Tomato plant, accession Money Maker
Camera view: horizontal (90 deg, fisheye); turntable rotation: 90 degrees
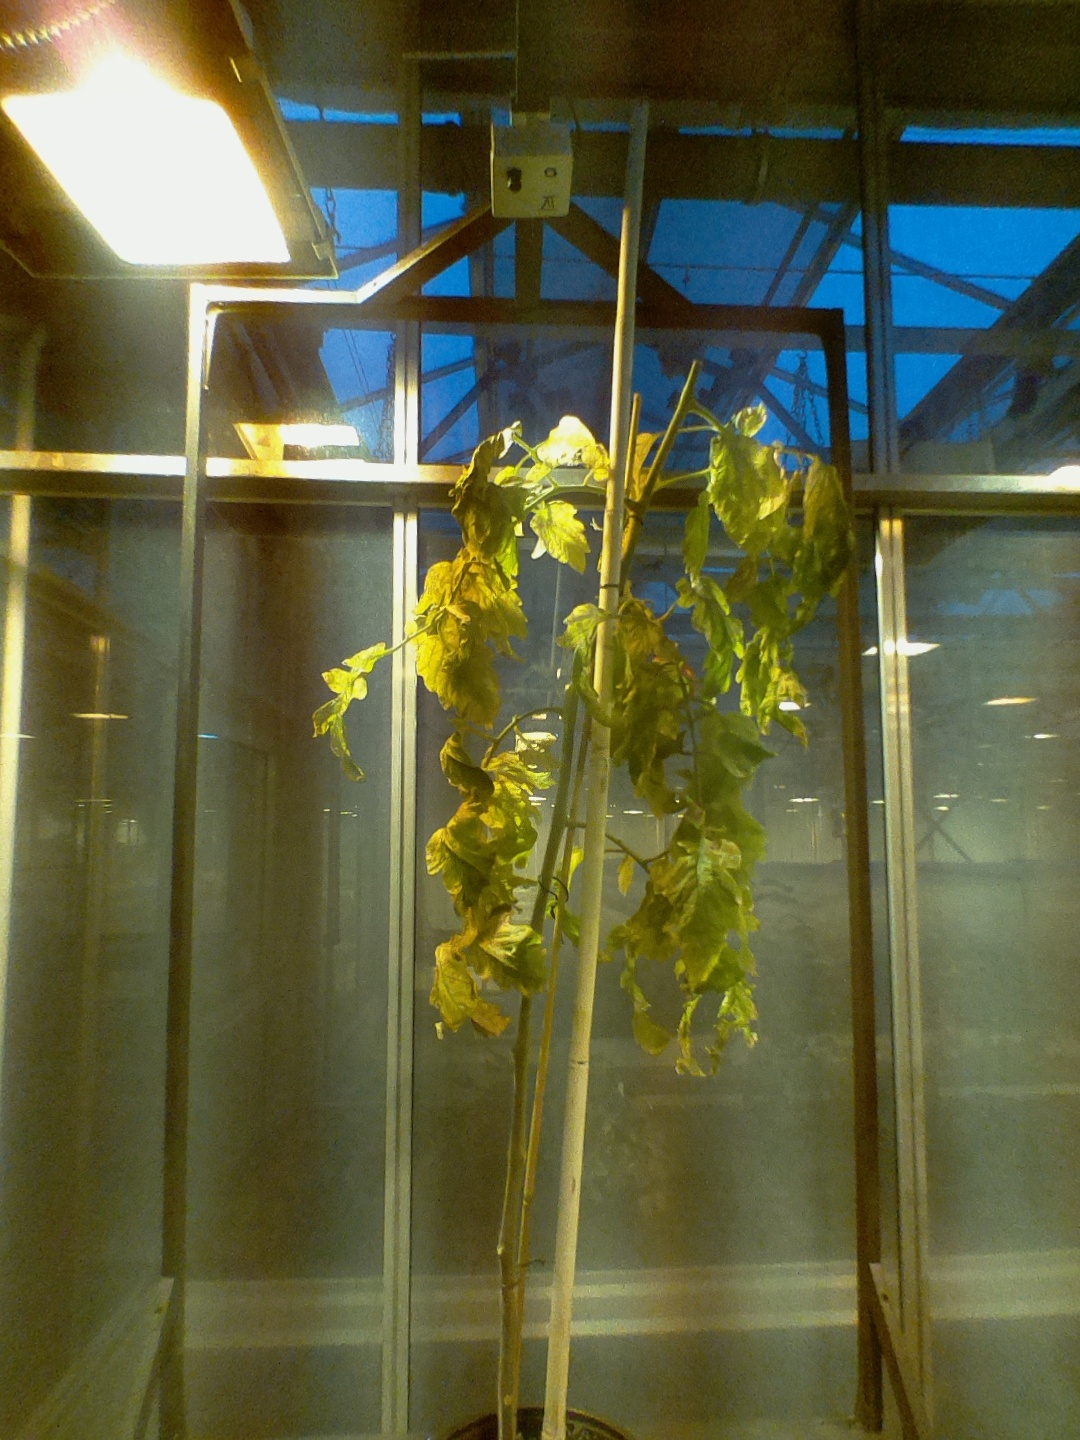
BBCH growth stage 84: 40%-50% of fruits show typical fully ripe color